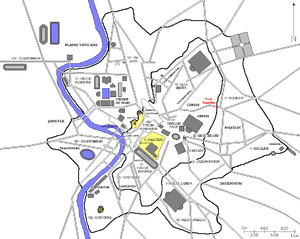
Plan de Rome avec la Porte Esquiline (= Arc de Gallienus) en rouge